Fellfield

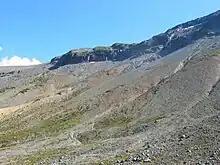
A fellfield in Mount Rainier National Park

A fellfield or fell field comprises the environment of a slope, usually alpine or tundra, where the dynamics of frost (freeze and thaw cycles) and of wind give rise to characteristic plant forms in scree interstices.